Hai Bà Trưng Temple (Đồng Nhân)

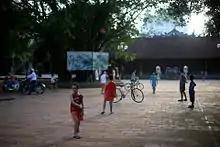
Kids playing in the Hai Bà Trưng Temple yard, Hanoi

According to tradition it was founded by Lý Anh Tông around 1160 after he visited a shrine to the Trưng Sisters, who then appeared to him as rain spirits. Culturally, the development of the cult of the sisters at that time is in the context of assertion of independence after the end of the Third Chinese domination of Vietnam - nearly 1000 years after the Qin conquest of Jiaozhi.